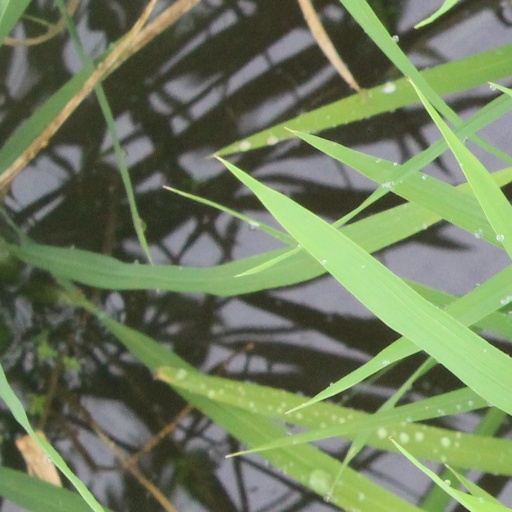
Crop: rice